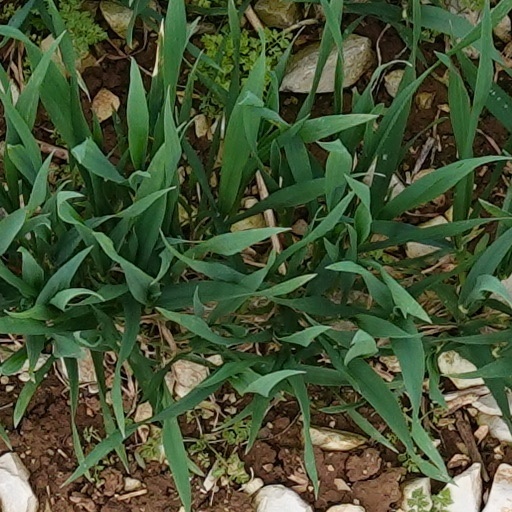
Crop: wheat